Derek Law

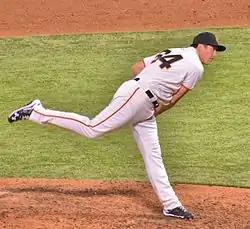
Law pitching for the San Francisco Giants in 2016

In 2014, Law pitched for the Double-A Richmond Flying Squirrels, recording 13 saves in 14 opportunities and striking out 29 in 28 innings pitched. Law underwent Tommy John surgery in June 2014 and did not return until June 2015. Law was added to the Giants' 40-man roster in November 2014 to protect him from the Rule 5 draft. In 2015, Law recorded 32 strikeouts in 25 innings for the Flying Squirrels.